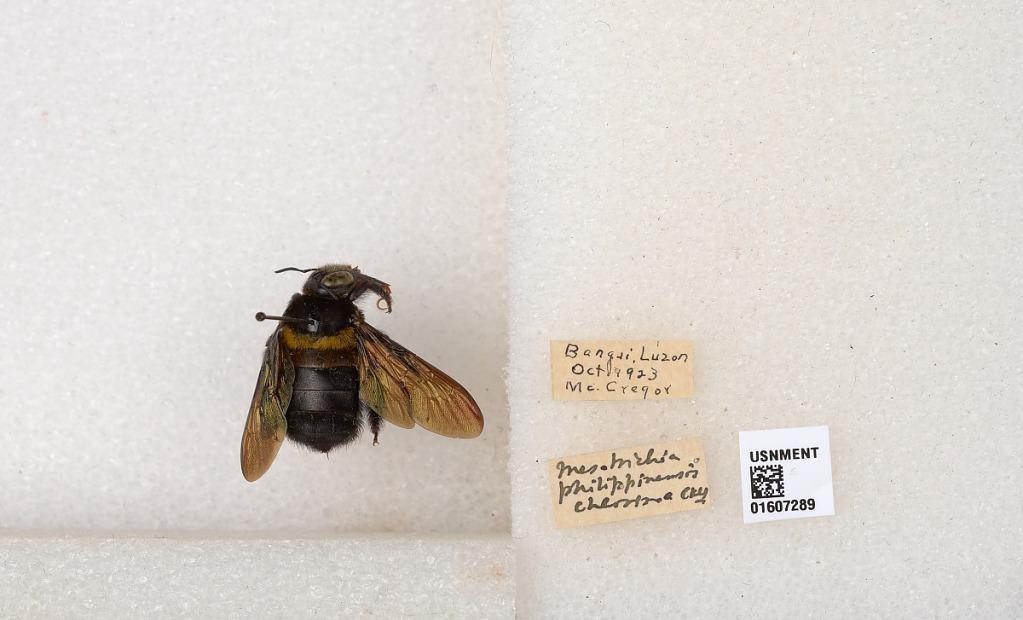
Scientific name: Xylocopa (Koptortosoma) chlorina (Cockerell)
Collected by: McGregor
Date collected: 1923-10-1
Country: Philippines
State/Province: Davao
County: Davao Oriental
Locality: Bangai. Luzon
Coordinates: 18.4671, 120.753